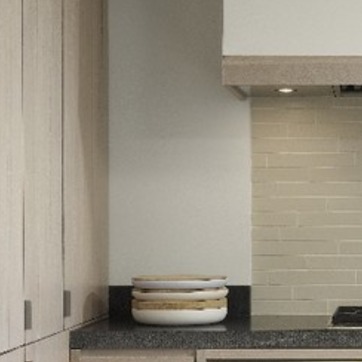
Material: painted